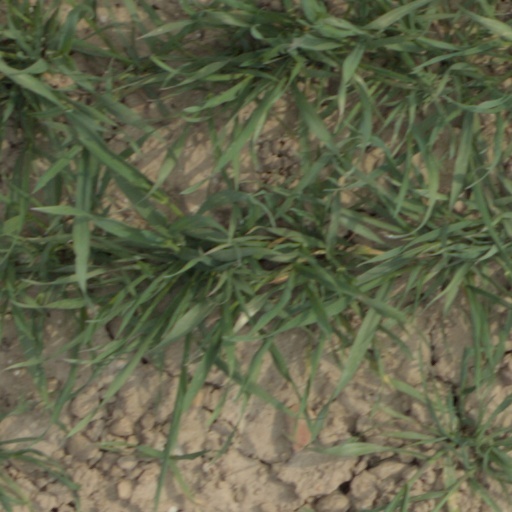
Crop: wheat